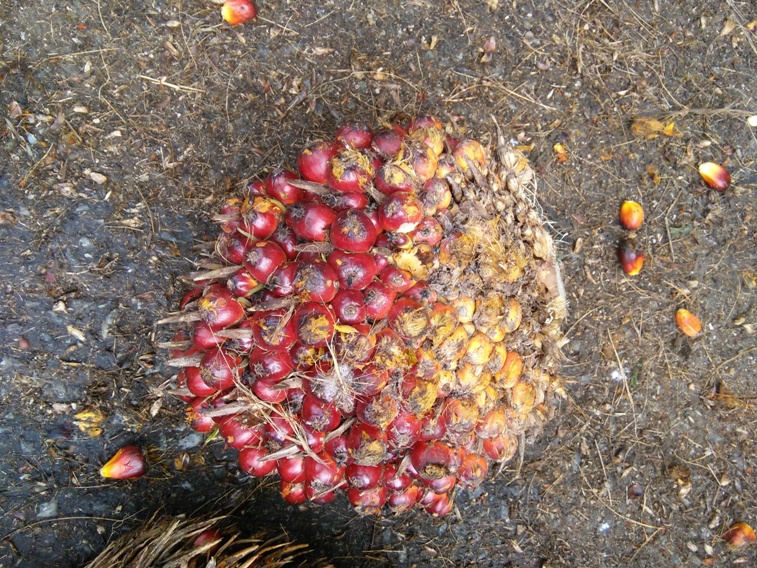
Ripeness: Ripe